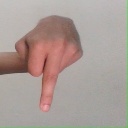
अक्षर: प